Fort de Maizeret

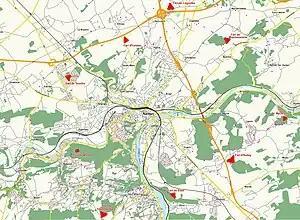
The forts of Namur

In the summer of 1914 the Fort de Maizeret was under the command of Captain-Commandant Poncelet, with about 400 men. The fort was bombarded by invading German forces beginning on 21 August 1914. The Germans did not bother with infantry assault at the Namur forts as had been tried at Liège, at a heavy cost, preferring to batter the Namur positions with artillery. The Namur forts fell quickly. Maizeret was abandoned by Poncelet and his garrison on 22 August, its ability to resist destroyed by the heavy German artillery.